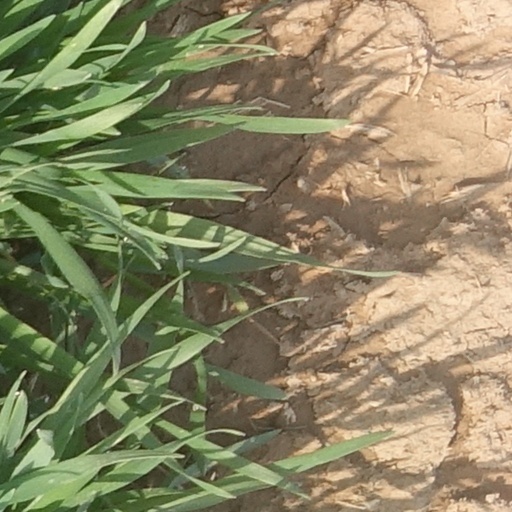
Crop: wheat